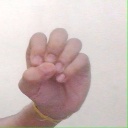
अक्षर: उ